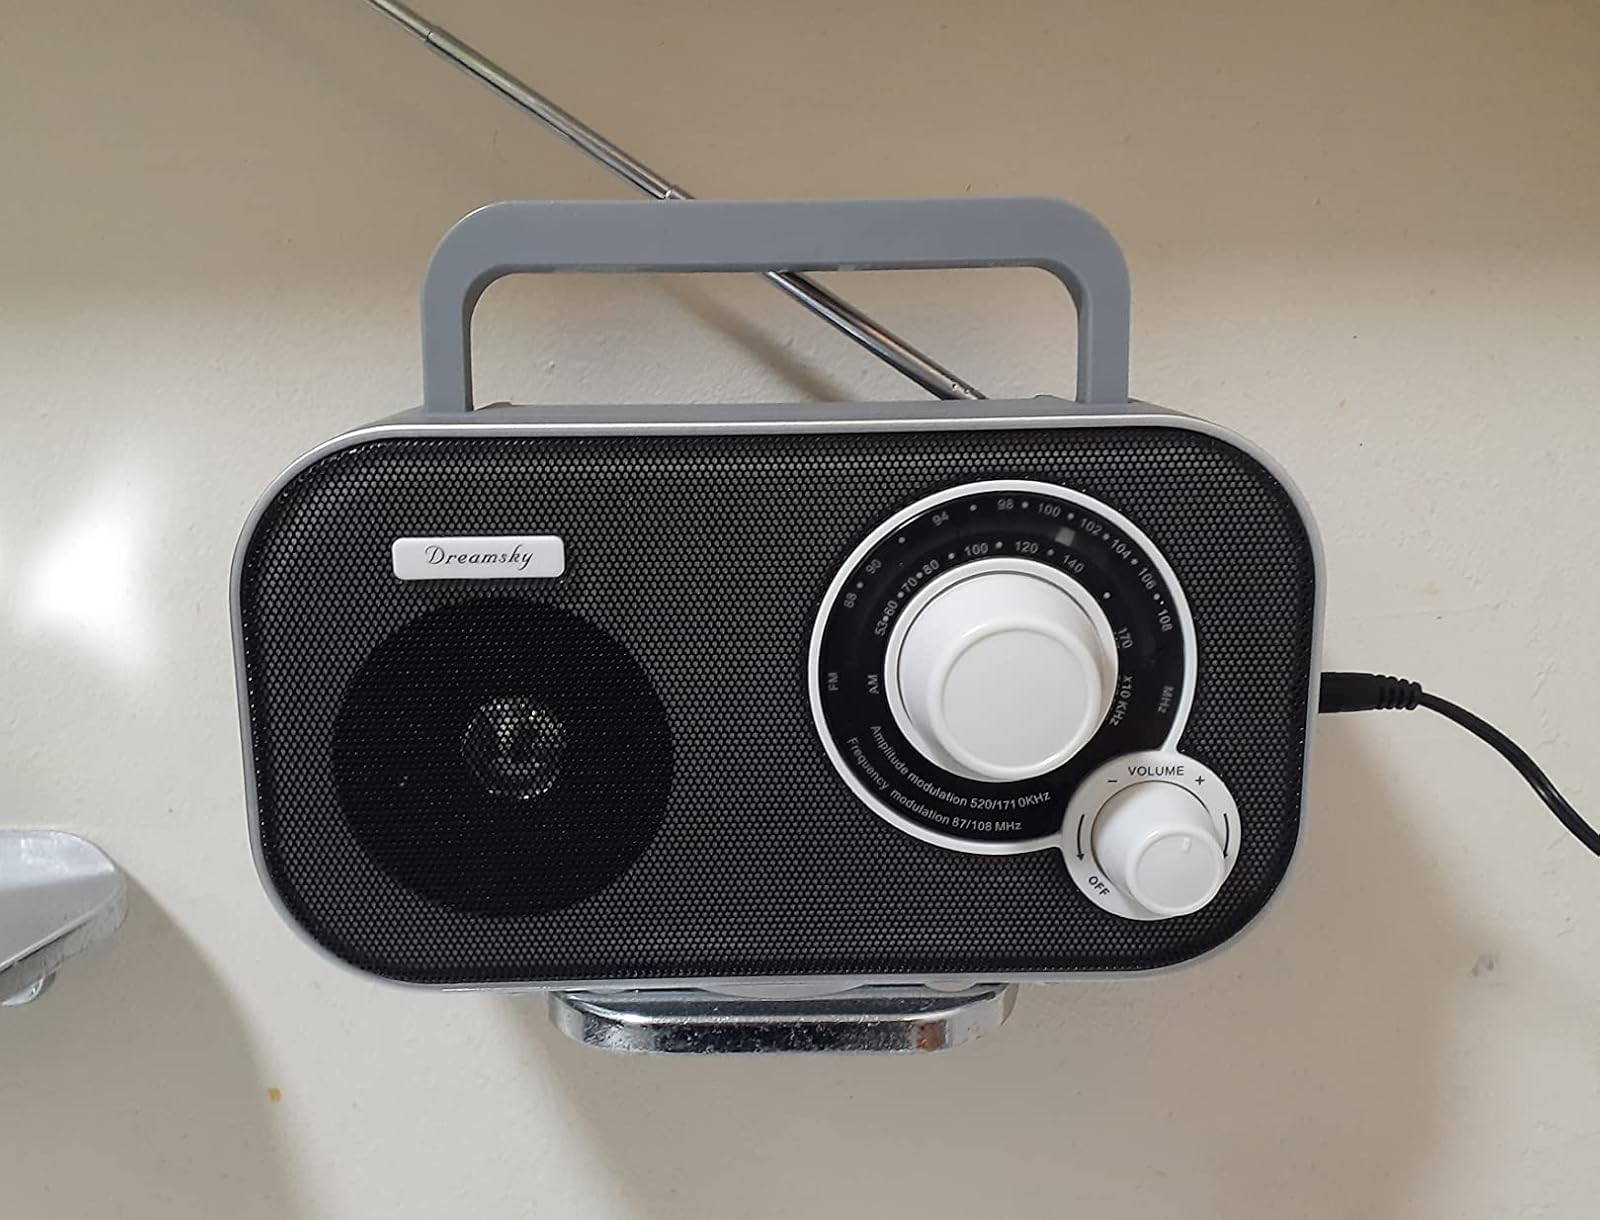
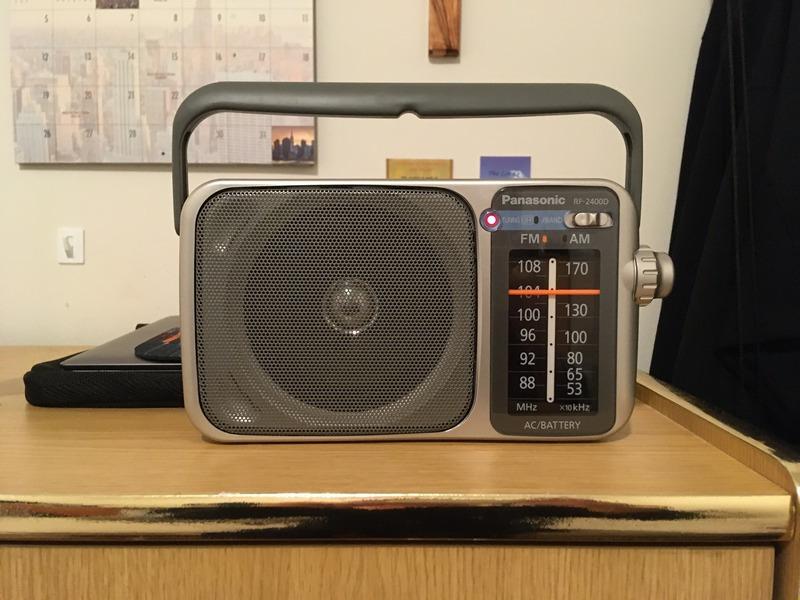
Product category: radio
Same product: no